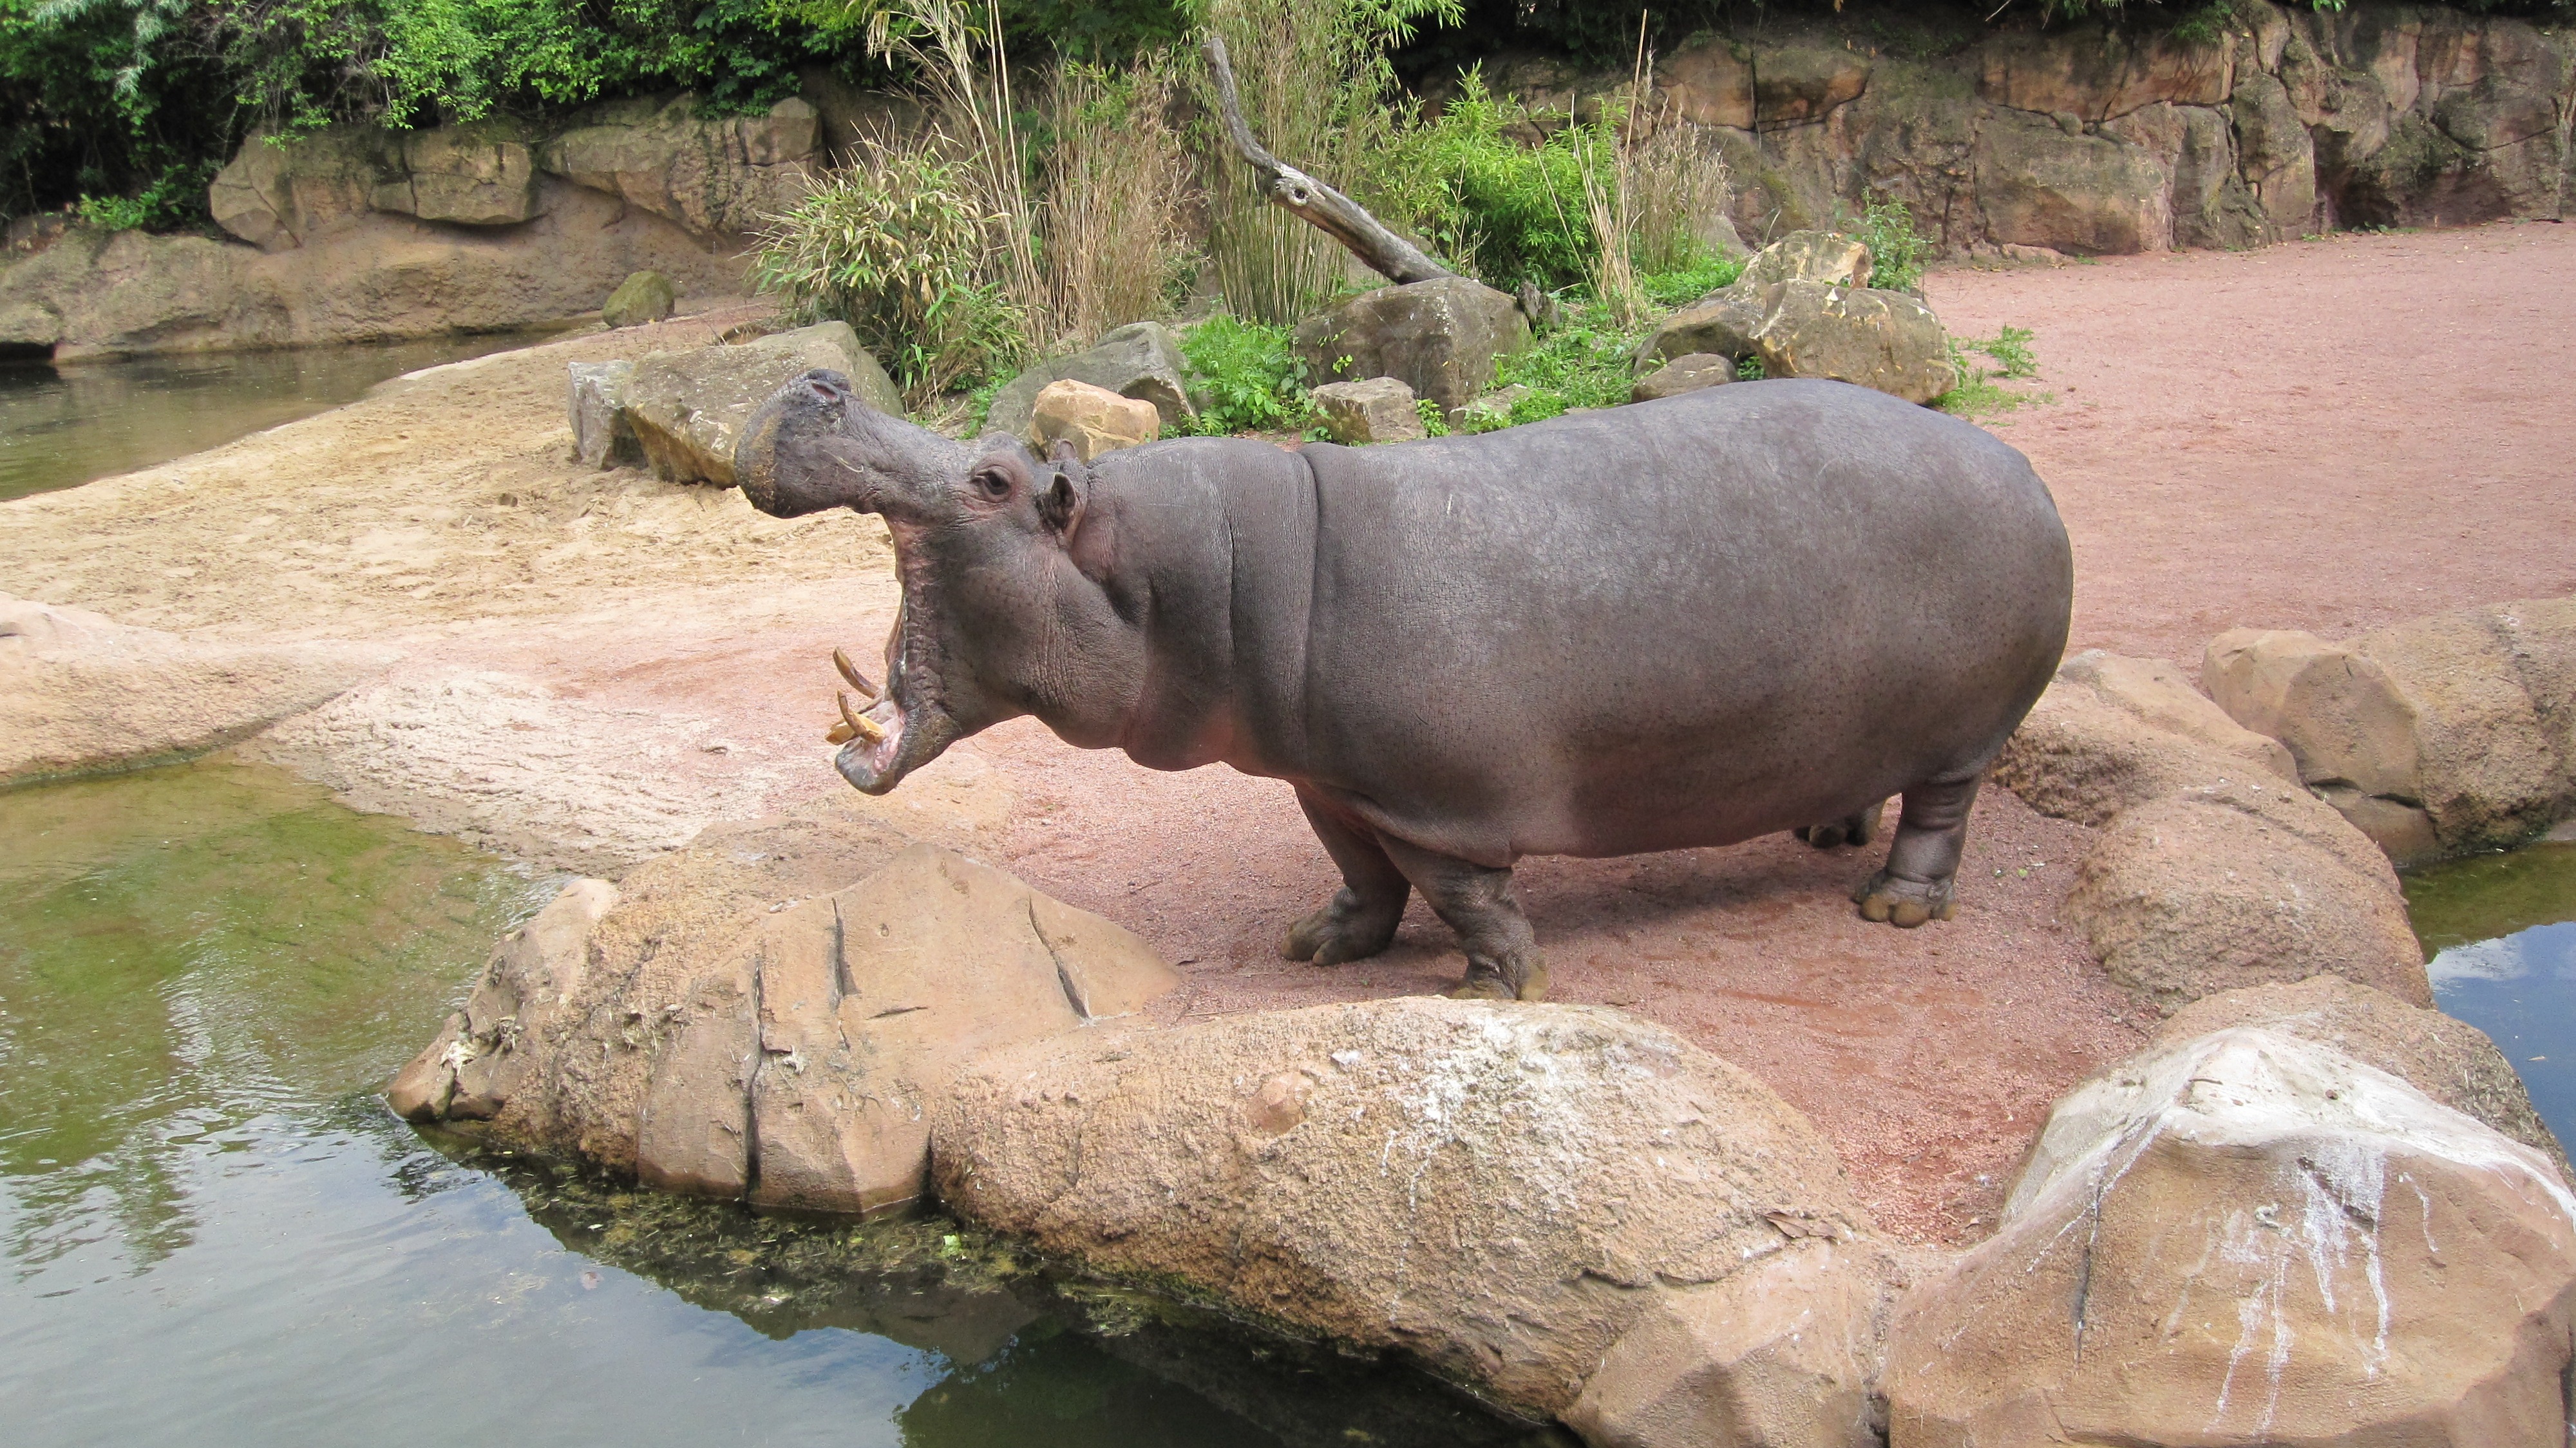
recreation, wildlife, zoo, mammal, fauna, rhinoceros, safari, hippopotamus, hippo, lower saxony, water buffalo, adventure zoo, zoo hannover, outdoor recreation